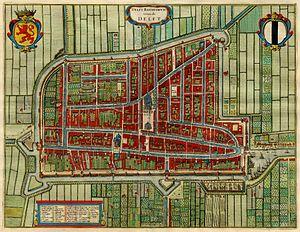
Johannes ou Jan Van der Meer, dit Vermeer ou Vermeer de Delft, baptisé à Delft le 31 octobre 1632, et inhumé dans cette même ville le 15 décembre 1675, est un peintre baroque néerlandais.